Arconovaldo Bonaccorsi

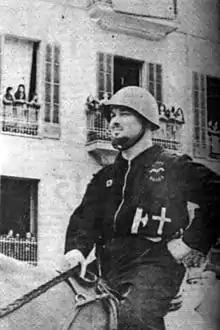
Arconovaldo Bonacorsi

Arconovaldo Bonaccorsi (22 August 1898 – 2 July 1962) was an Italian Fascist soldier, politician and lawyer. Nicknamed "Conte Rossi", he played a prominent role in organising the Falangist conquest of the island of Majorca during the Spanish Civil War.